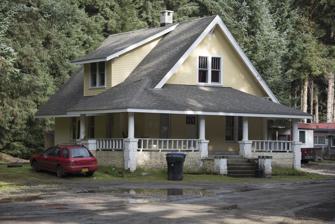
Building: Rudy-Kodzoff House
Country: United States of America
Year built: 1915
Historic house in Alaska, United States United States historic place Rudy-Kodzoff House U.S. National Register of Historic Places Interactive map showing the location of Rudy-Kodzoff House Location 2865 Mendenhall Loop Road, C-0, Juneau, Alaska Coordinates 58°22′29″N 134°34′54″W / 58.37472°N 134.58167°W / 58.37472; -134.58167 Built 1915 ( 1915 ) Built by Charles Rudy Architectural style Craftsman NRHP reference No. 15000070 Added to NRHP March 17, 2015 The Rudy-Kodzoff House is a historic house at 2865 Mendenhall Loop Road in Juneau, Alaska .  It is a concrete structure with Craftsman/Bungalow styling, built in 1915 for Charles Rudy, one of the first settlers of the Mendenhall Valley.  It is the only surviving building of that period in the valley.  It presently houses the offices and owner's residence of a mobile home park developed by Kodzoff family. The house was listed on the National Register of Historic Places in 2015. See also National Register of Historic Places listings in Juneau, Alaska References